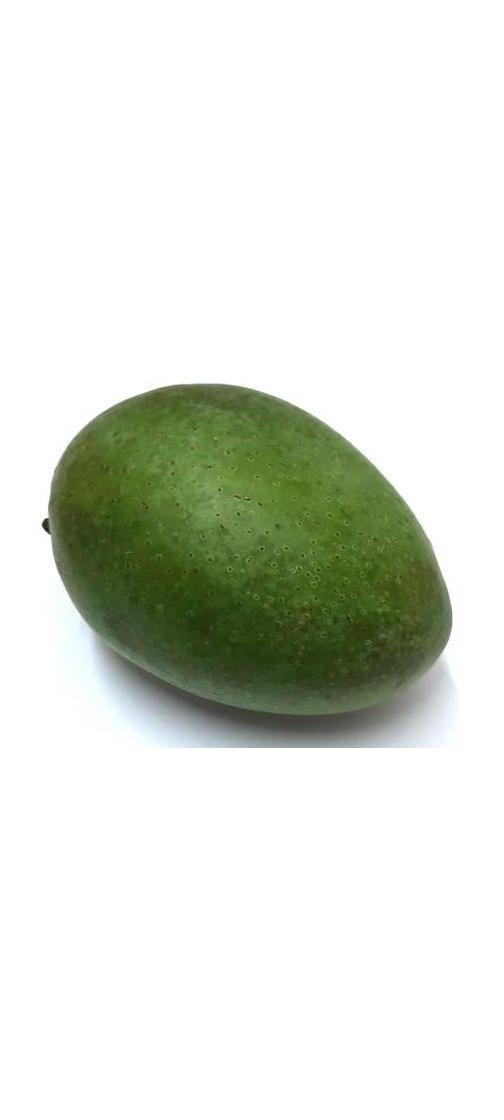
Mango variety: Ashshina Zhinuk